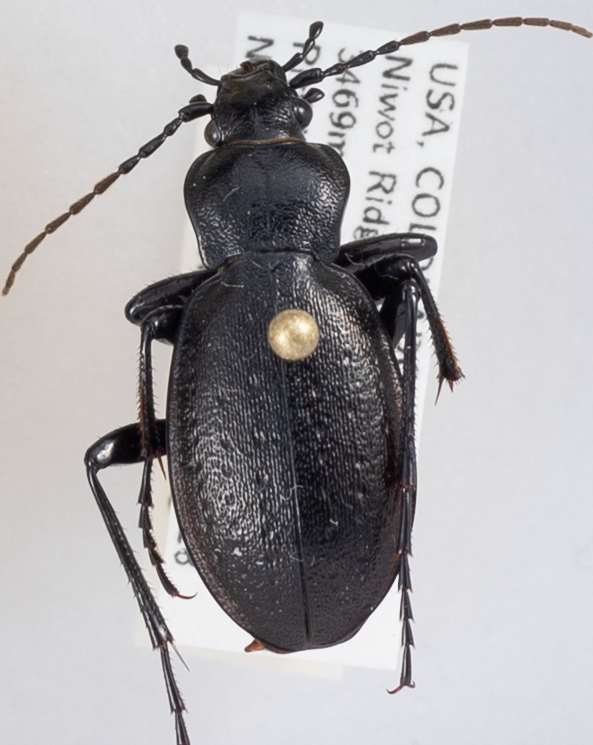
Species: Carabus taedatus
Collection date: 2018-08-28
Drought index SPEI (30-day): -1.69
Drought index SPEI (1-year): -1.13
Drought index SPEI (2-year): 0.24